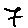
Label: 7